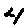
Label: 4